Doubled die

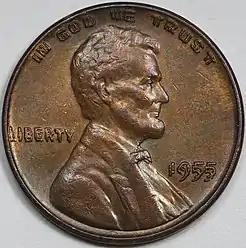
1955 doubled die Lincoln cent

Doubled die (also known as hub doubling) is a term in numismatics used to refer to a duplication of design elements on a working die created due to a misalignment of the die or hub during the hubbing process. Strength of the doubling can vary from very slight and isolated to extreme and widespread. The exact cause of the doubling can also vary, which is why a class system was created to outline the known and hypothesized causes.